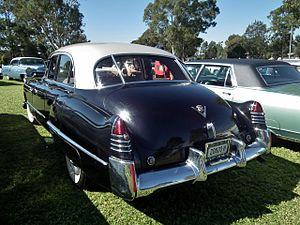
"L'ère de l'empennage du style automobile englobe les années 1950 et 1960, avec un pic entre 1957 et 1961. C'est un style qui s'est répandu dans le monde entier, car les concepteurs automobiles s'inspiraient des tendances de l'industrie automobile américaine, où il était considéré comme l'""âge d'or"" de la conception Américaine de l'automobile.